Stefan Molyneux

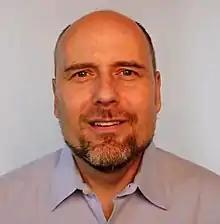
Molyneux in February 2014

Stefan Basil Molyneux (born September 24, 1966) is an Irish-born Canadian white nationalist podcaster and proponent of conspiracy theories, white supremacy, scientific racism, and the men's rights movement. He is the founder of the Freedomain Radio website. As of September 2020, Molyneux has been permanently banned or suspended from PayPal, Mailchimp, YouTube, and SoundCloud, all for violating hate speech policies.